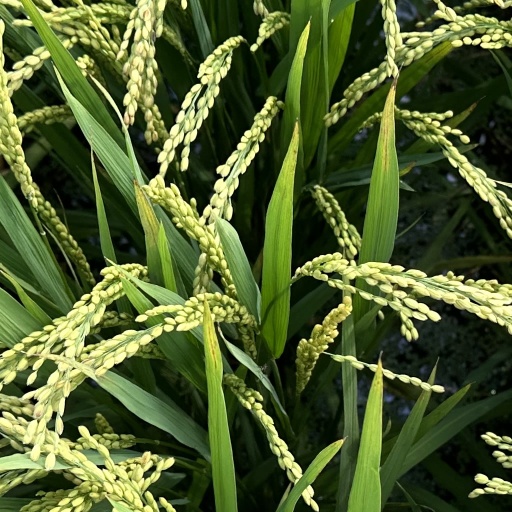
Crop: rice